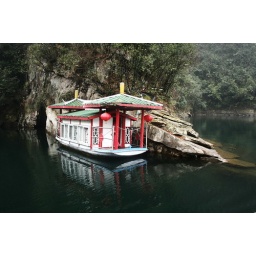
abandoned boat in Baofeng lake